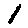
Label: 1